Metal fabrication

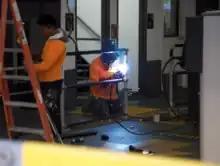
Workers welding in parking garage

Welding is the main focus of steel fabrication. Formed and machined parts are assembled and tack-welded in place, then rechecked for accuracy. If multiple weldments have been ordered, a fixture may be used to locate parts for welding. A welder then finishes the work according to engineering drawings (for detailed welding) or by their own experience and judgement (if no details are provided).